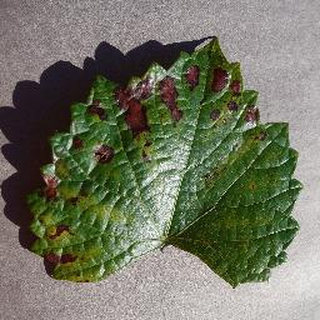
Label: grape_esca_black_measles